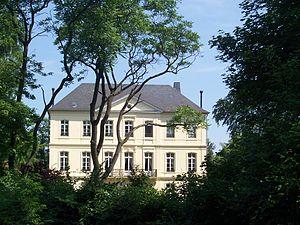
La famille von der Leyen est une famille subsistante de la noblesse allemande, originaire de Krefeld, anoblie en 1786 par le roi de Prusse. Elle a formé deux branches subsistantes, dont l'ainée est connue par la présidente de la Commission européenne élue en 2019, Ursula von der Leyen née Albrecht. La branche cadette a reçu le titre de baron du roi de Prusse en 1816.